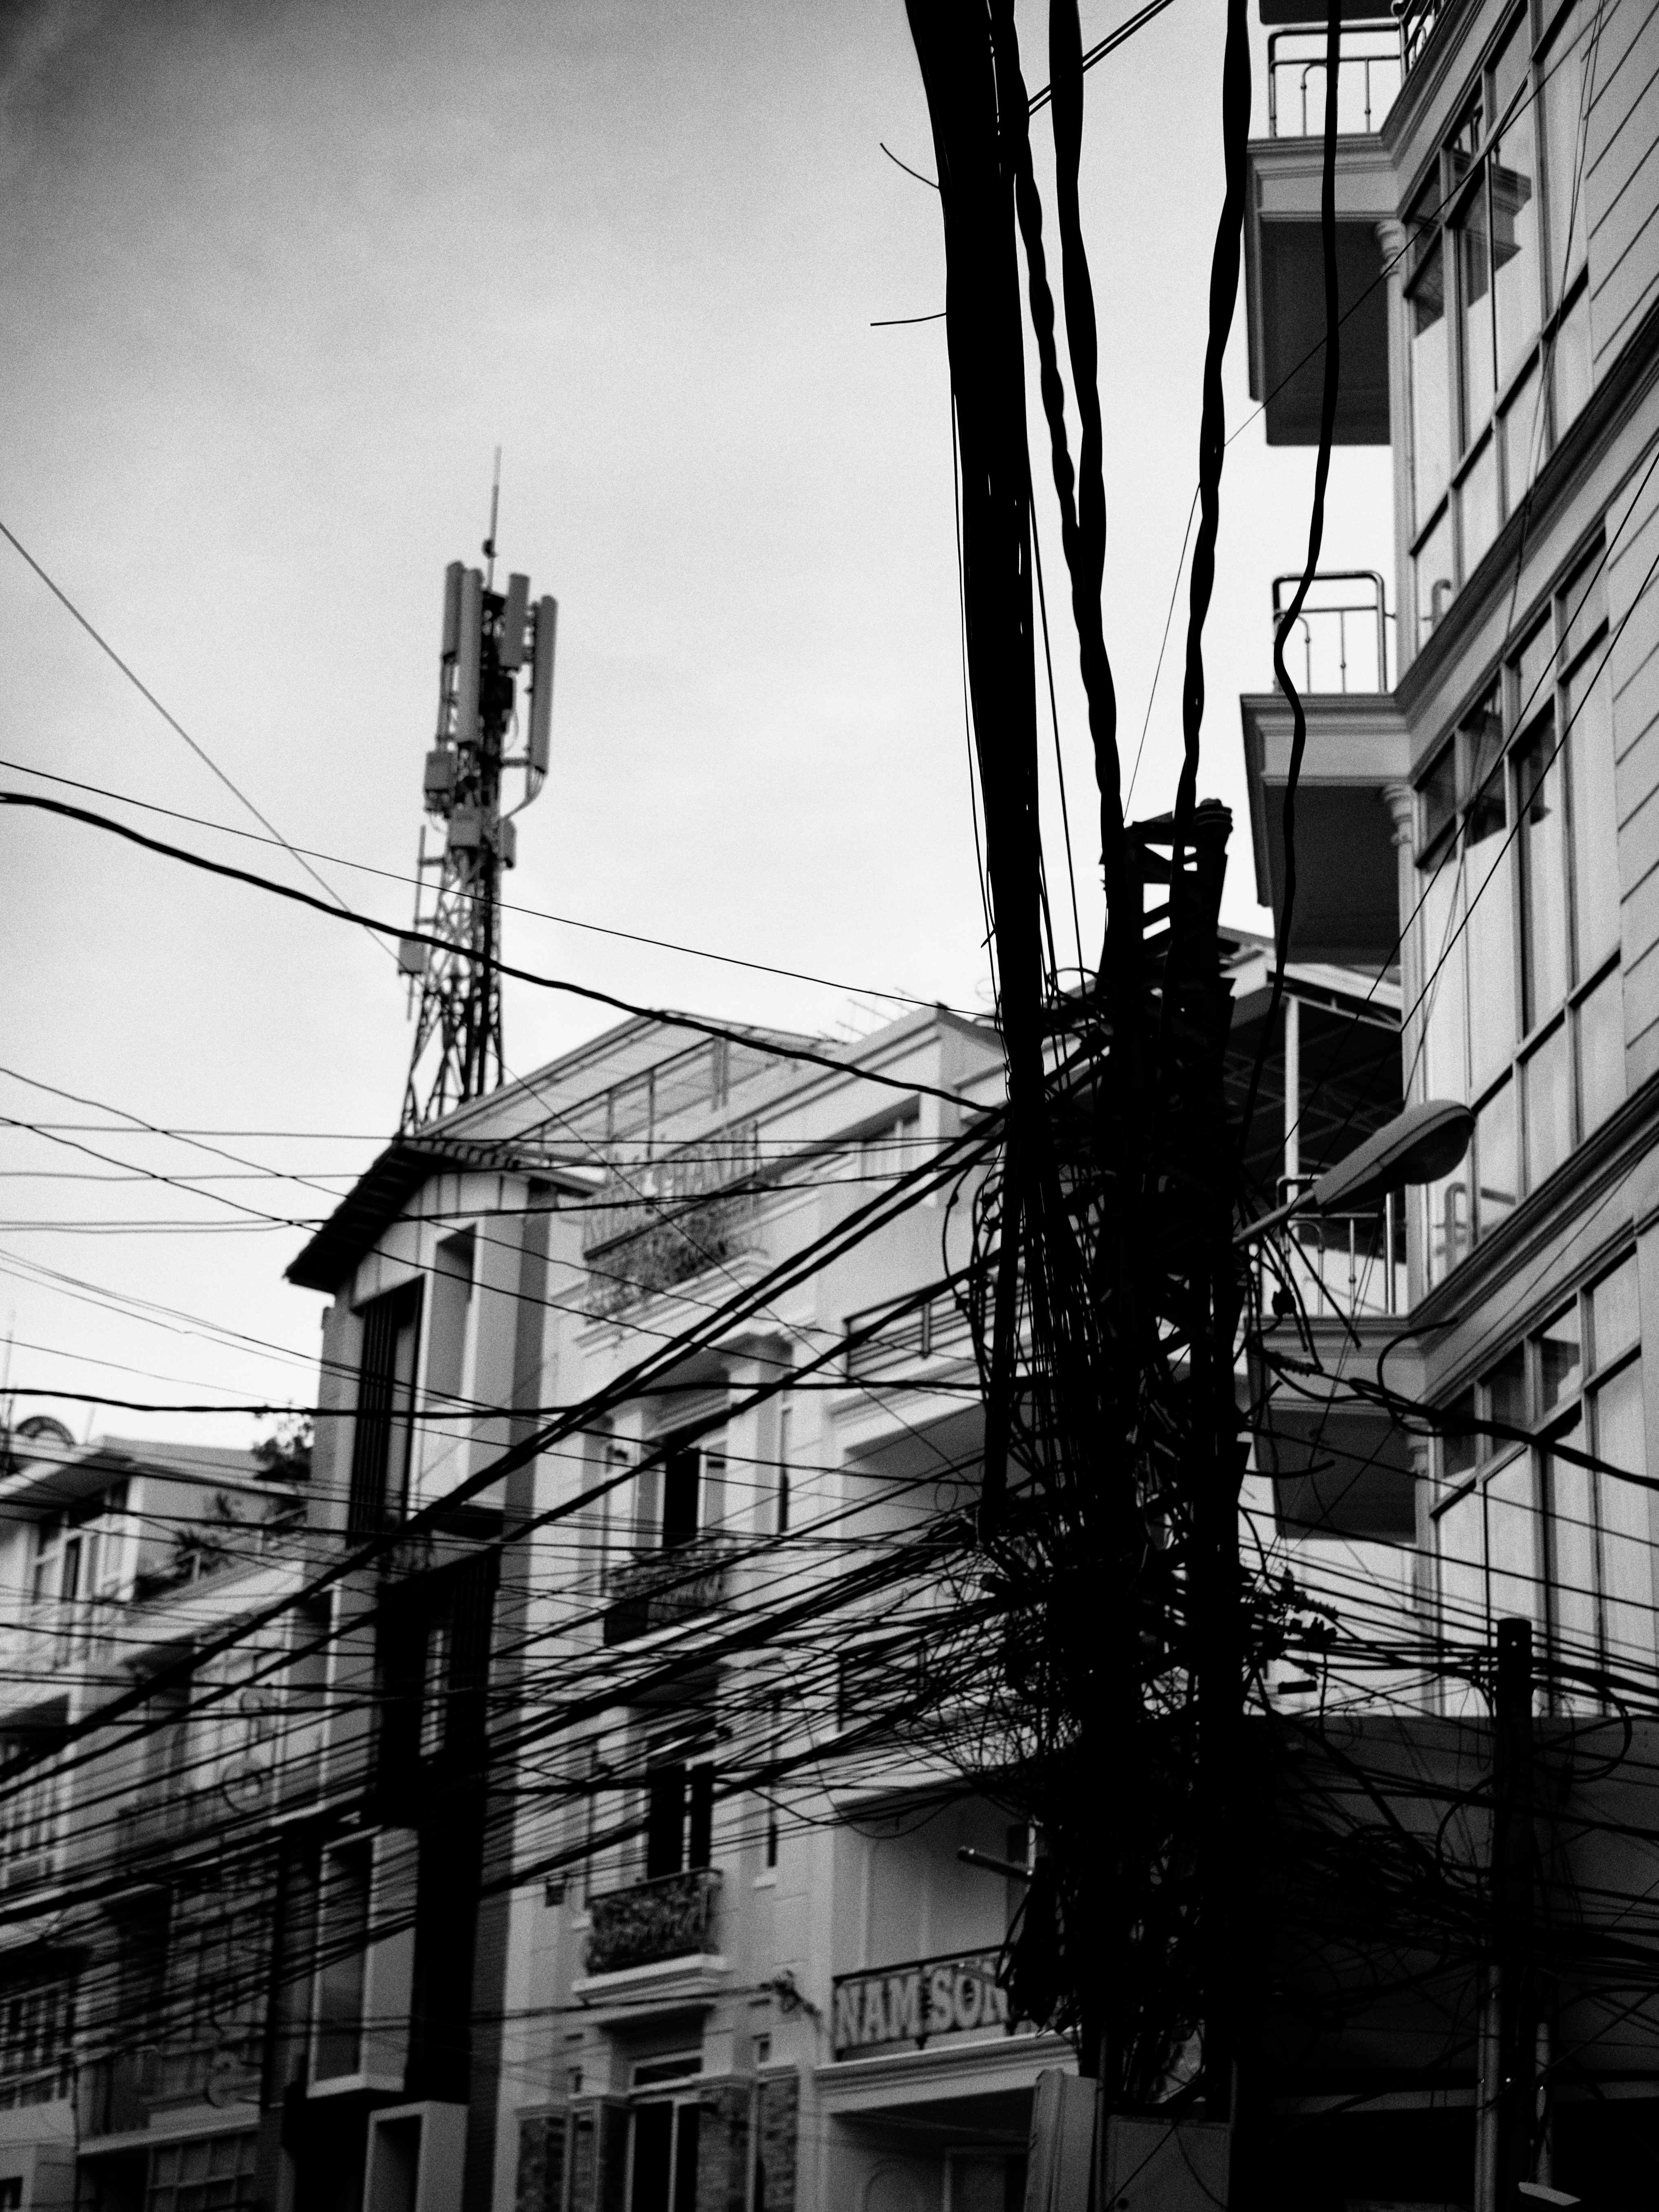
building, window, black, sky, electricity, black and white, overhead power line, grey, style, line, tower block, facade, road, monochrome photography, city, monochrome, metropolis, wire, electrical supply, public utility, metal, apartment, mixed use, electrical wiring, street, urban design, downtown, stock photography, house, art, cable, light fixture, tree, steel, suburb, darkness, roof, symmetry